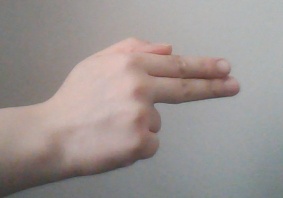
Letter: ghain